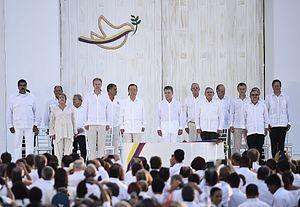
L’histoire de la Colombie commence il y a plus de 20 000 ans. Différentes civilisations amérindiennes se développent dès cette époque, dont la plus influente est celle du peuple Chibcha. Celui-ci domine le centre du pays lorsque Christophe Colomb « découvre » l'Amérique en 1492.
Le processus de paix entre le gouvernement colombien et les FARC-EP a pour objectif de mettre fin au conflit armé colombien. Les négociations débutent en septembre 2012 durant le mandat du président Juan Manuel Santos et ont essentiellement lieu à La Havane.
Juan Manuel Santos Calderón, né le 10 août 1951 à Bogota, est un homme d'État colombien, président de la République de 2010 à 2018.